Thomas Doret

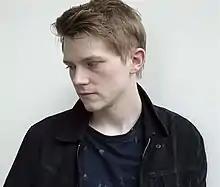

Thomas Doret (born 10 December 1996) is a Belgian actor, best known for playing the role of Cyril in "The Kid with a Bike", and as Coco in "Renoir".